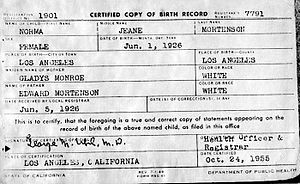
Marilyn Monroe / Familie og tidlige liv
Marilyn Monroes fødselsattest, født Norma Jeane Mortenson i 1926
Marilyn Monroe var en af Hollywoods største filmstjerner 1950-60; verdensberømt efter bl.a. filmene Gentlemen Prefer Blondes og How to Marry a Millionaire i 1953, River of No Return, 1954, The Seven Year Itch, 1955, Bus Stop, 1956, The Prince and the Showgirl, 1957, Some Like It Hot, 1959 og The Misfits, 1961, og det største sexsymbol i efterkrigstiden. Marilyn Monroe døde af en overdosis barbiturater i sit hjem i Los Angeles.